List of Australia international netball players

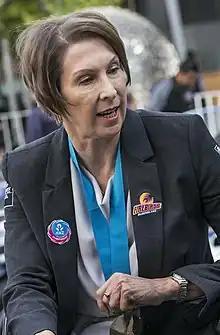
Roselee Jencke , a member of the Australia team that won the gold medal at the 1991 World Netball Championships

The following Australian netball internationals were members of the squad that won the 1999 World Netball Championships. In 2014 they were also inducted into the Sport Australia Hall of Fame.